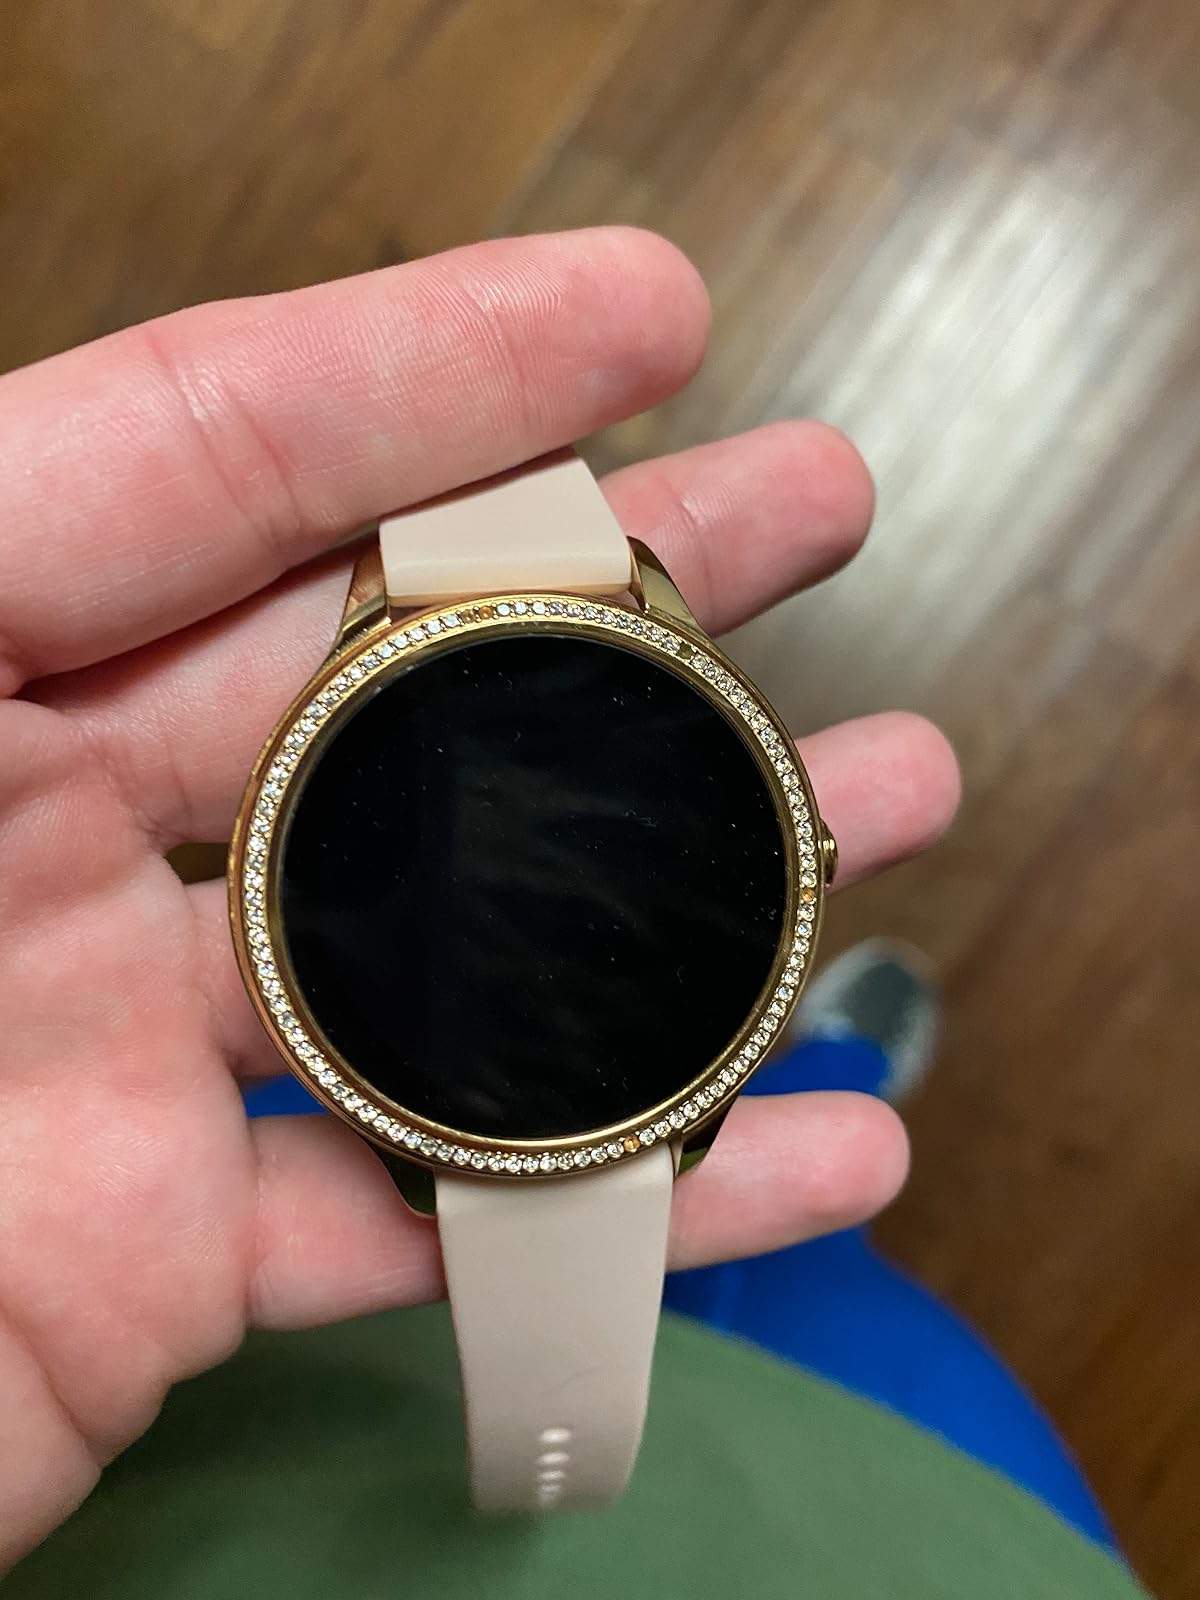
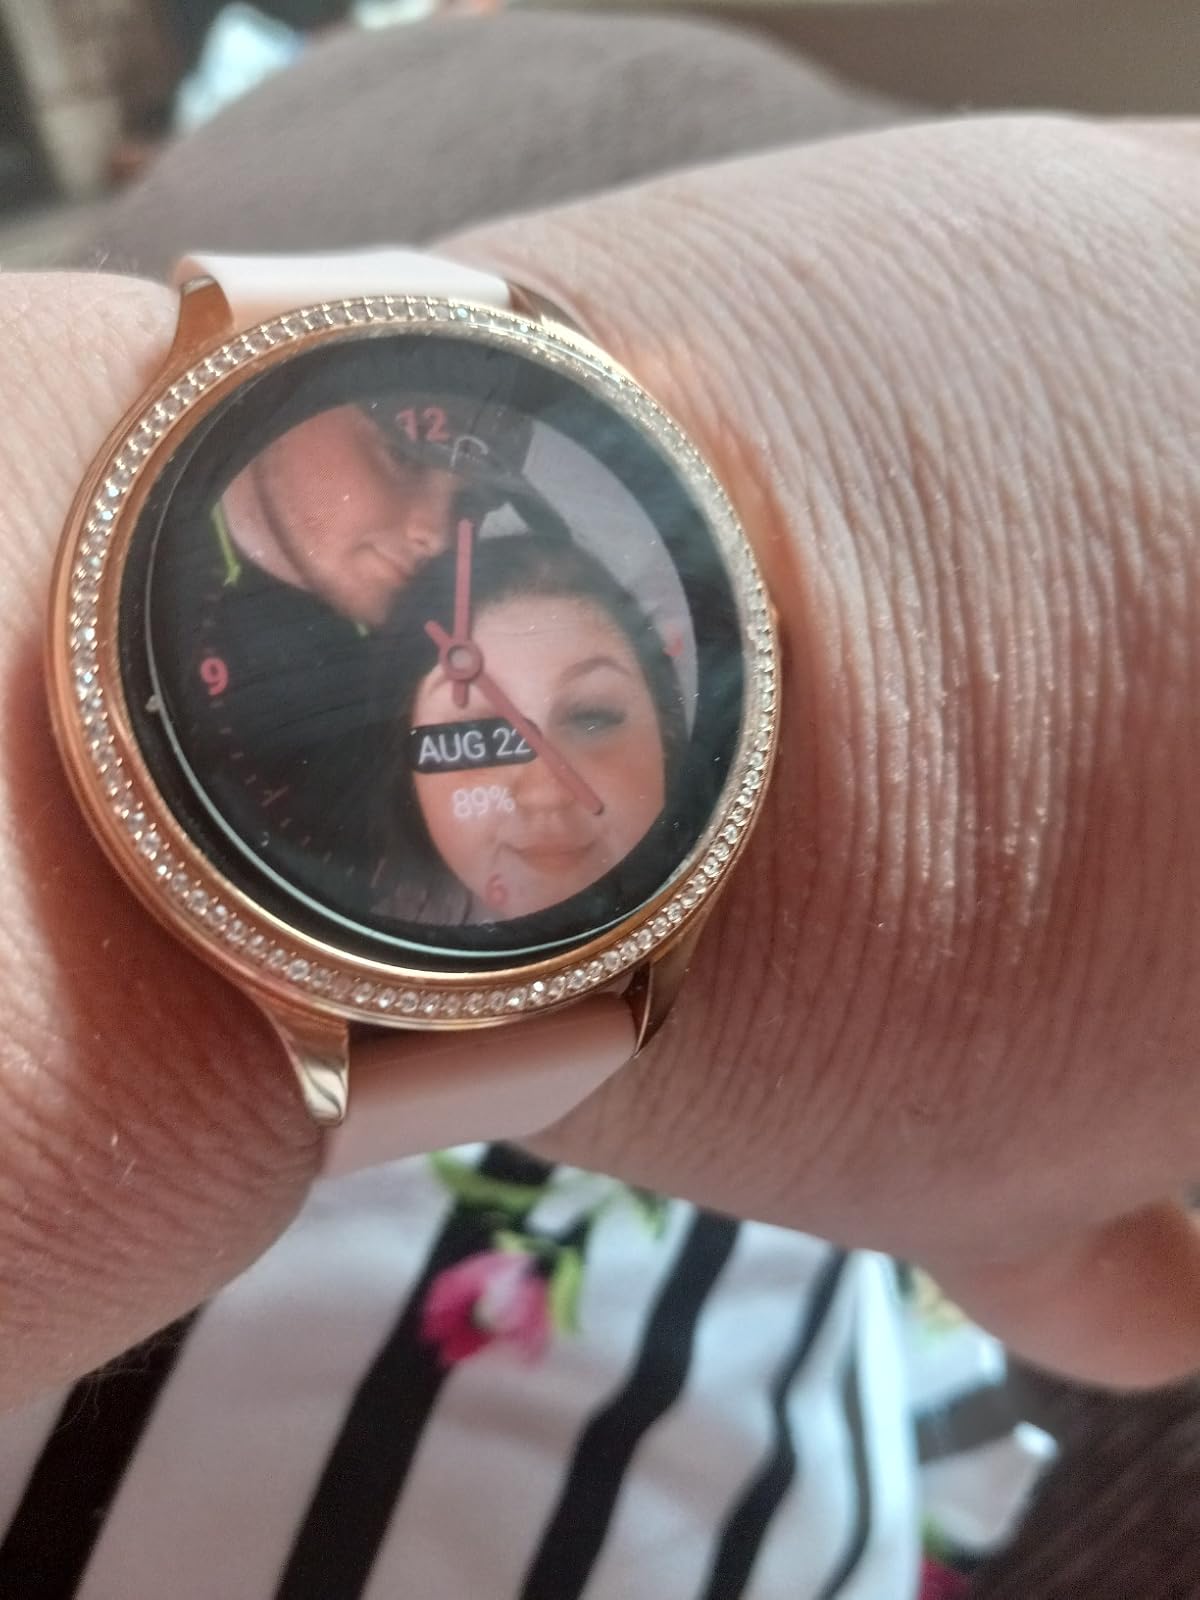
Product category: smartwatch
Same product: yes